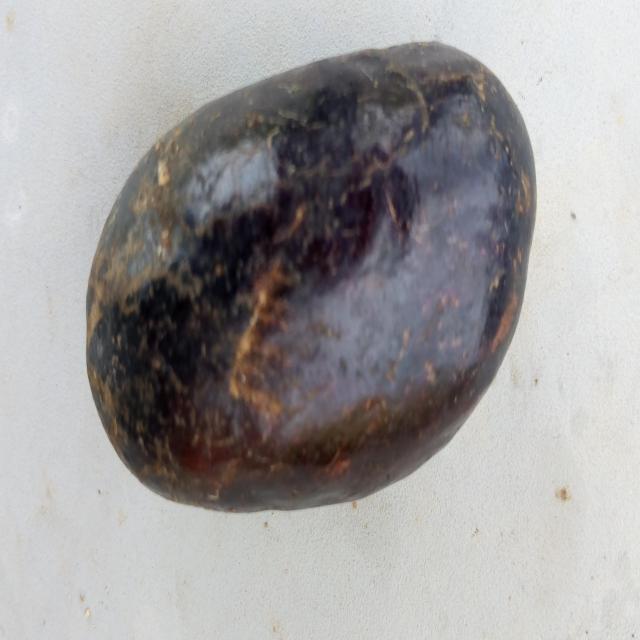
Plum grade: rotten